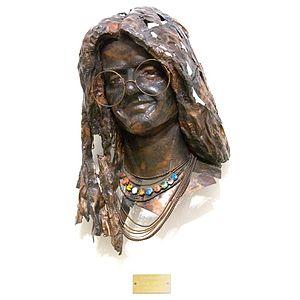
Janis Joplin née le 19 janvier 1943 à Port Arthur, Texas et morte le 4 octobre 1970 à Los Angeles est une chanteuse américaine.